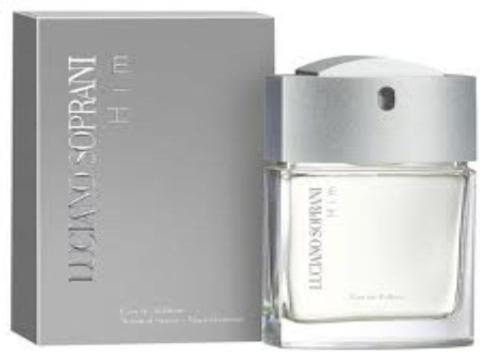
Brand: luciano soprani
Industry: Clothes